Sharpshooter (professional wrestling)

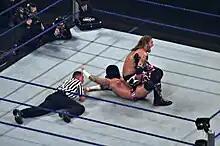
Edge, applying the variation of a kneeling sharpshooter on CM Punk.

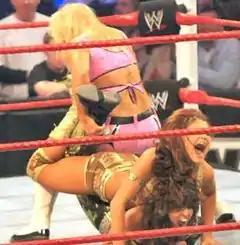
Natalya applying a double sharpshooter on Eve Torres and Layla.

While Bret Hart is the wrestler with whom the Sharpshooter is most often associated, Ronnie Garvin and Sting were the first wrestlers to prolifically use the hold in North America, during which time it was called the ""Scorpion Deathlock"", deriving from the original Japanese name. In Hart's autobiography, he noted that prior to his first major singles push, Pat Patterson asked if he could do the move, which he was familiar with from Japan, but did not know how to execute. Hart revealed that the only person in the locker room who knew how to execute the move was Konnan, who taught it to Hart. Its name was based on Hart's "Hit Man" nickname (from the underworld slang "hit", murder). In WWF publications of the era, Bret's father Stu Hart, long known as a trainer in the game, was generally given credit for devising the move. Edge innovated an inverse variation, which he has dubbed the "Edgecator", where he would apply the hold normally, only to face the opposite direction and kneel on the opponent's legs.